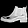
Label: Ankle boot